History of Luzon

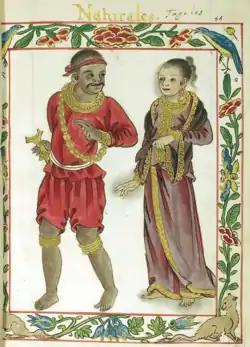
Tagalog royalty and his wife, wearing the distinctive color of his class (red), an illustration from the Boxer Codex.

The barangay government emerged in around the 3rd century, which owed the name from the Malay boat balangay. In more developed barangays in the Visayas (e.g. Cebu, Bohol, and Panay) which were the first to be conquered by Spain by means of pacts, peace treaties, and reciprocal alliances, the "datu" was at the top of the social order in a "sakop" or "haop" (elsewhere referred to as "barangay"). In Luzon, the social structure had been less stable and more complex as compared to the barangays in the Visayas. Enjoying a more extensive commerce than those in Visayas, having the influence of Bornean political contacts, and engaging in farming wet rice for a living, the Tagalogs, who had established the dominant pre-colonial barangays in Luzon, were described by the Spanish Augustinian friar Martin de Rada as more traders than warriors.